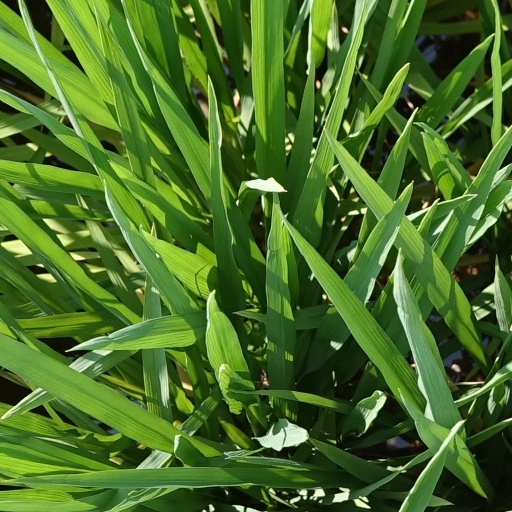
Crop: rice